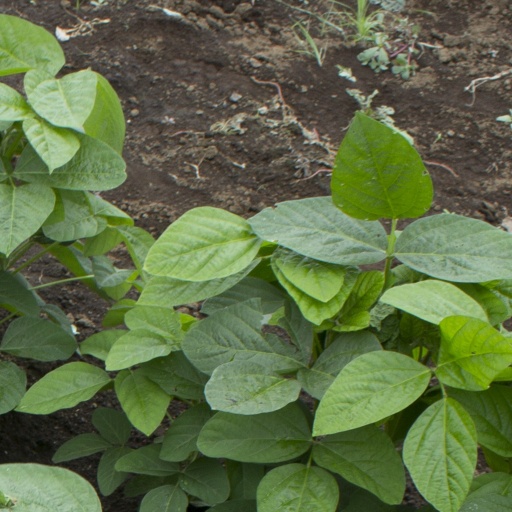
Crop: soybean